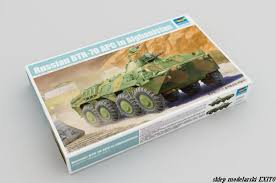
Label: BTR